Answer in natural language. Considering the relative positions, is brown office desk with drawers to the left or right of Doorway (marked C)? Choose between the following options: left or right
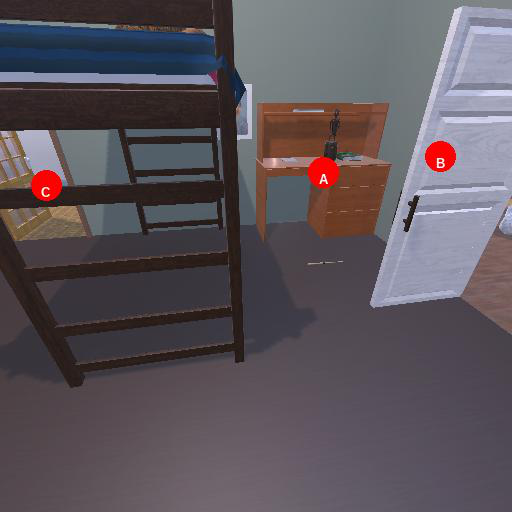
<answer>right</answer>